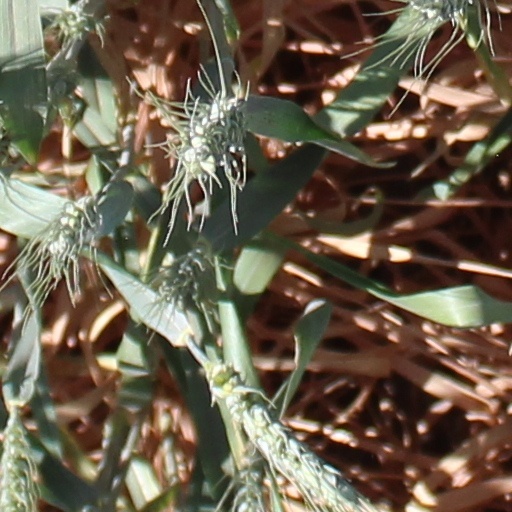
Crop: wheat